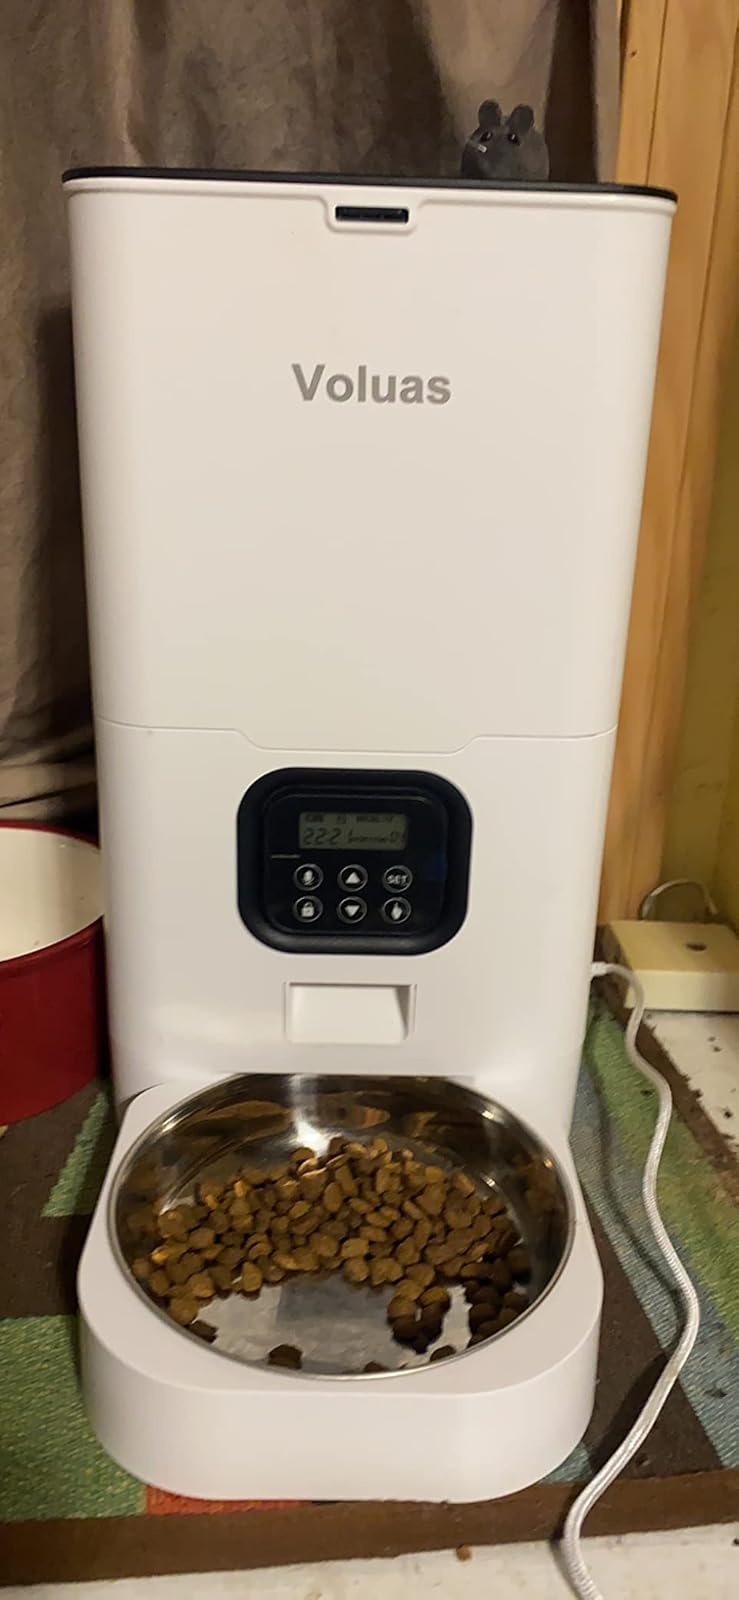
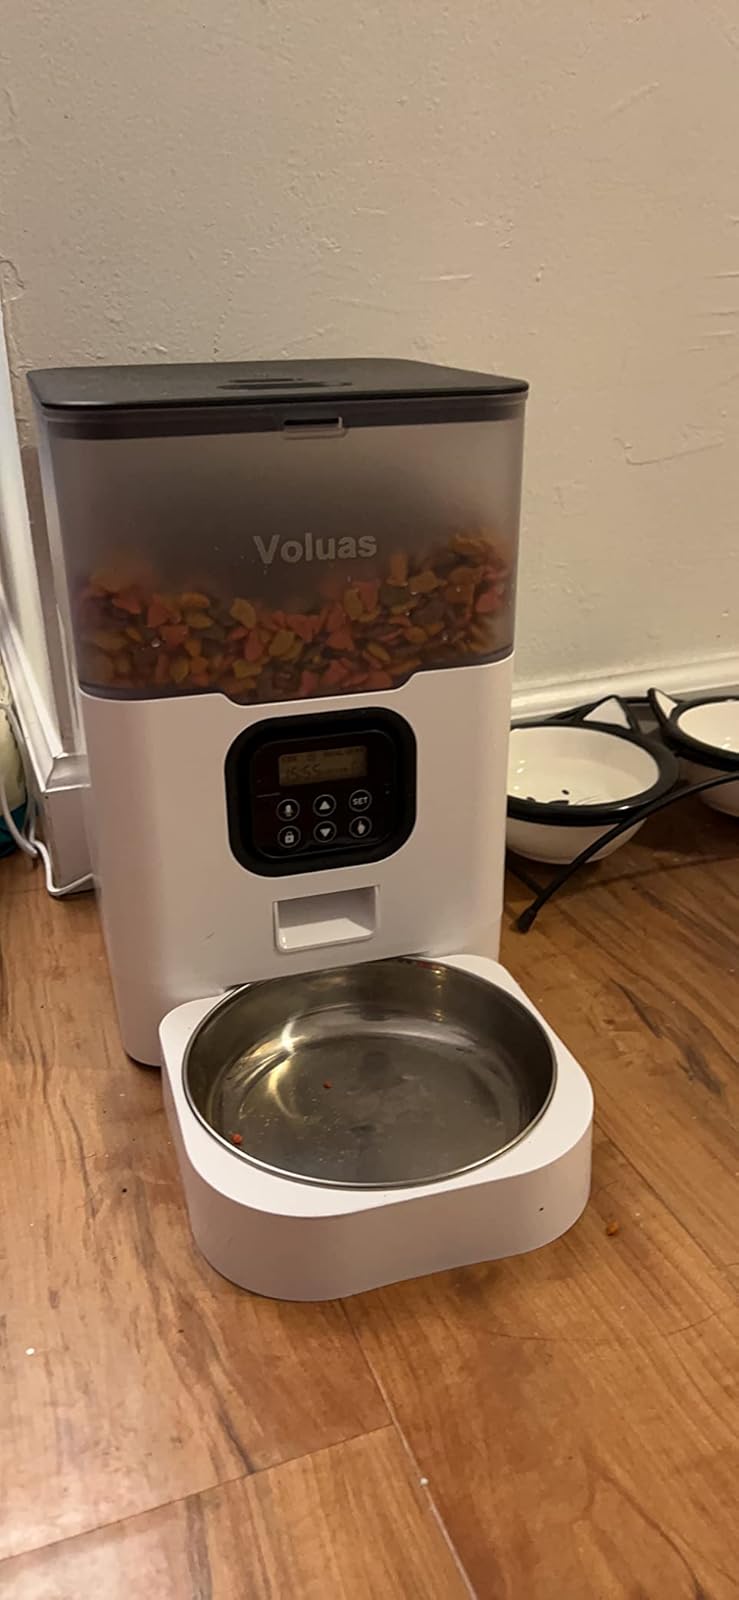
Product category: items_feeder
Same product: no